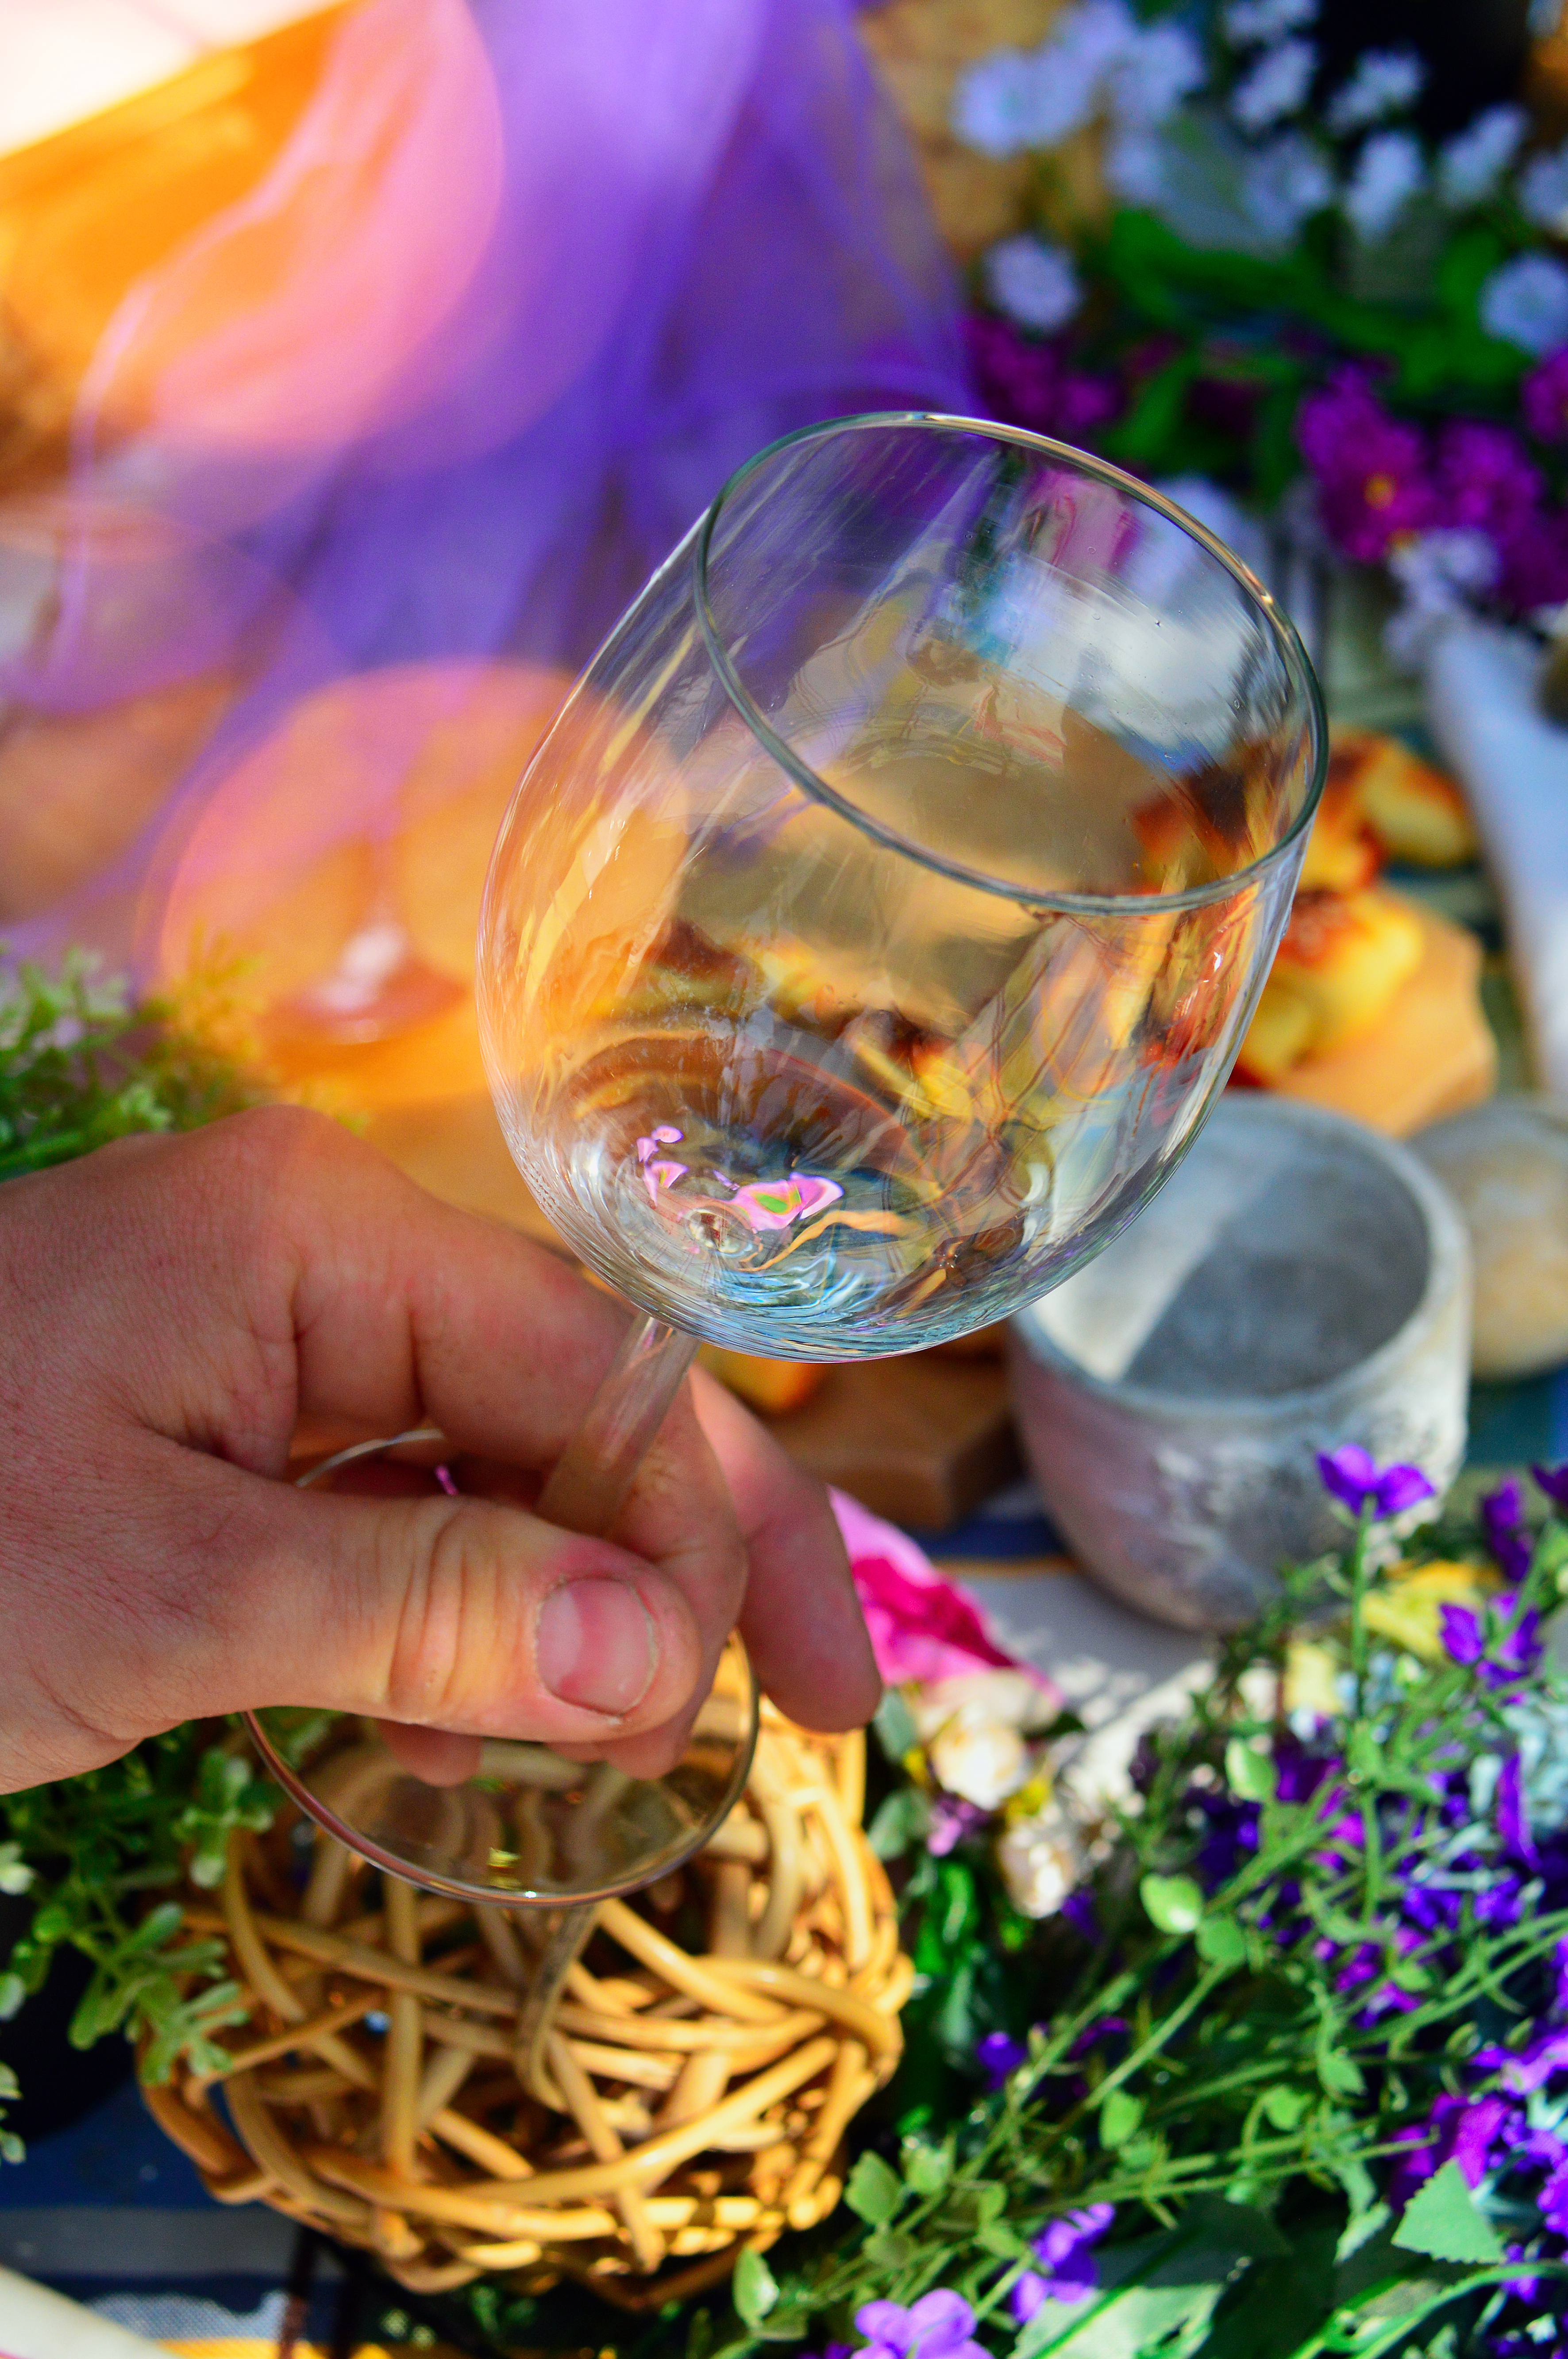
wine, white, glass, outdoor, picnic, summer, bottle, vine, green, wineglass, color, life, red, drink, background, still, two, alcohol, grape, grapes, nature, wooden, leaves, romantic, bread, design, pink, holiday, flower, food, cup, celebration, beautiful, candle, yellow, tea, blue, decoration, decorative, tradition, traditional, table, stemware, wine glass, drinkware, spring, tableware, floristry, petal, fun